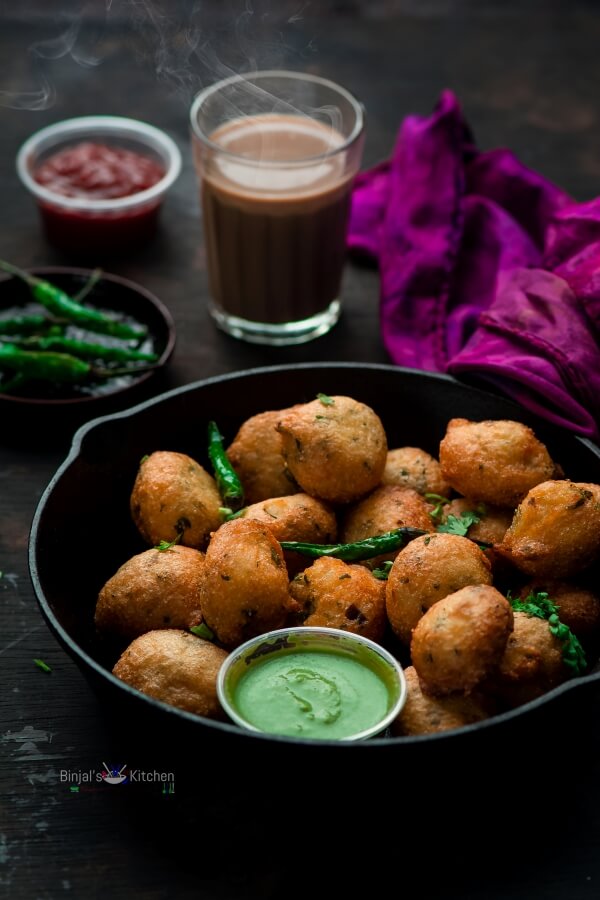
Dish: pakode